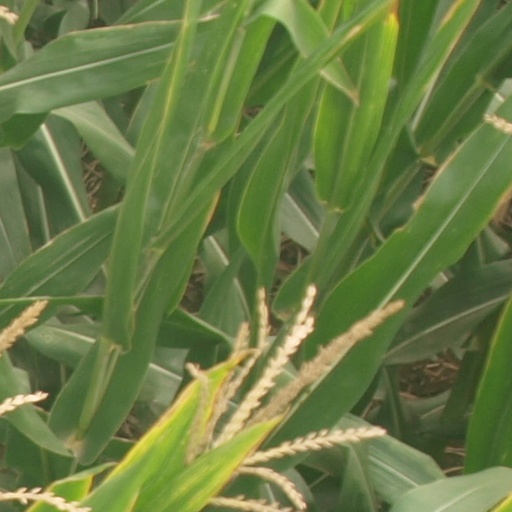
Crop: maize; corn